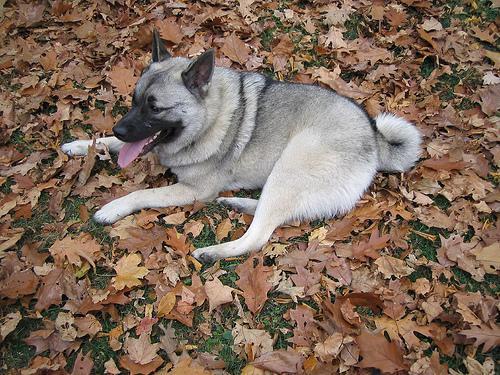
Norwegian_elkhound